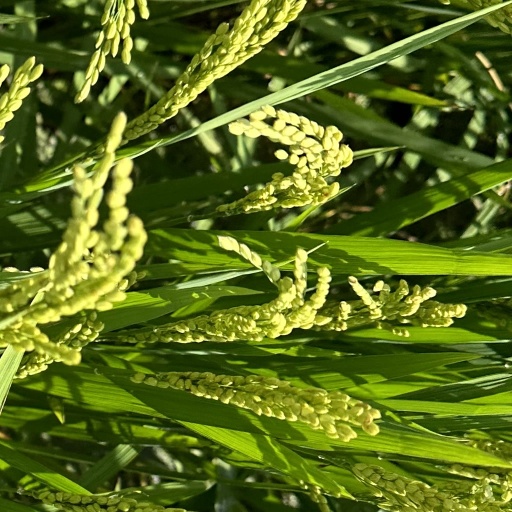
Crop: rice